Allonzier-la-Caille

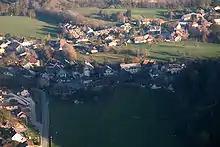
The centre of Allonzier-la-Caille

Allonzier-la-Caille is a commune in the Haute-Savoie department in the Auvergne-Rhône-Alpes region in south-eastern France.